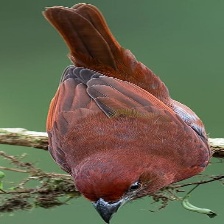
Species: HEPATIC TANAGER
Scientific name: PIRANGA FLAVA